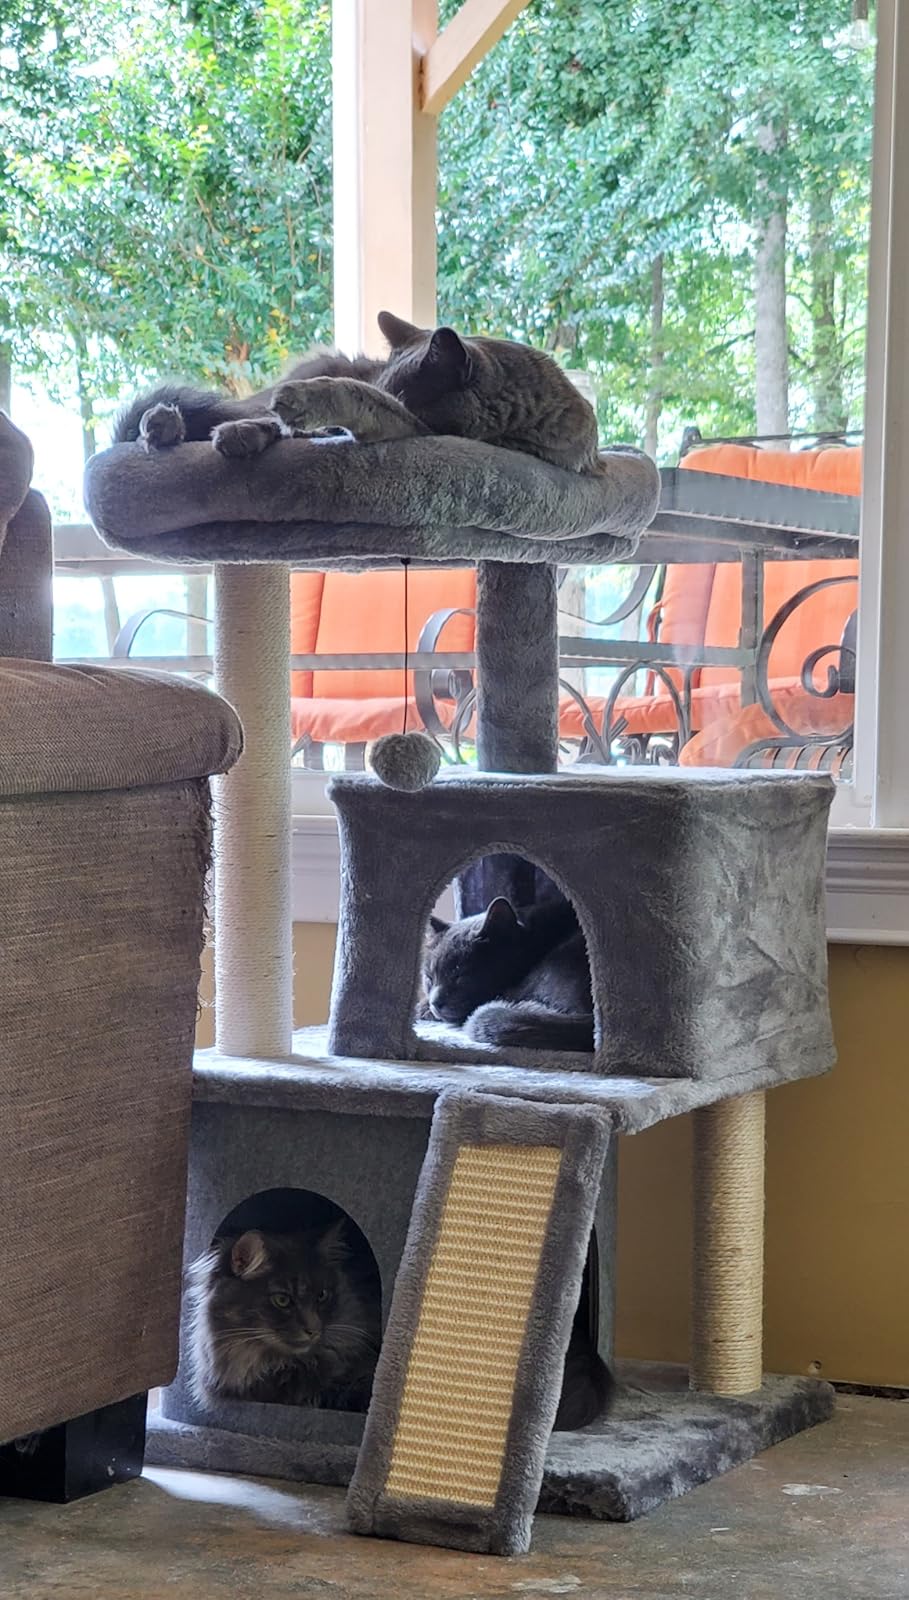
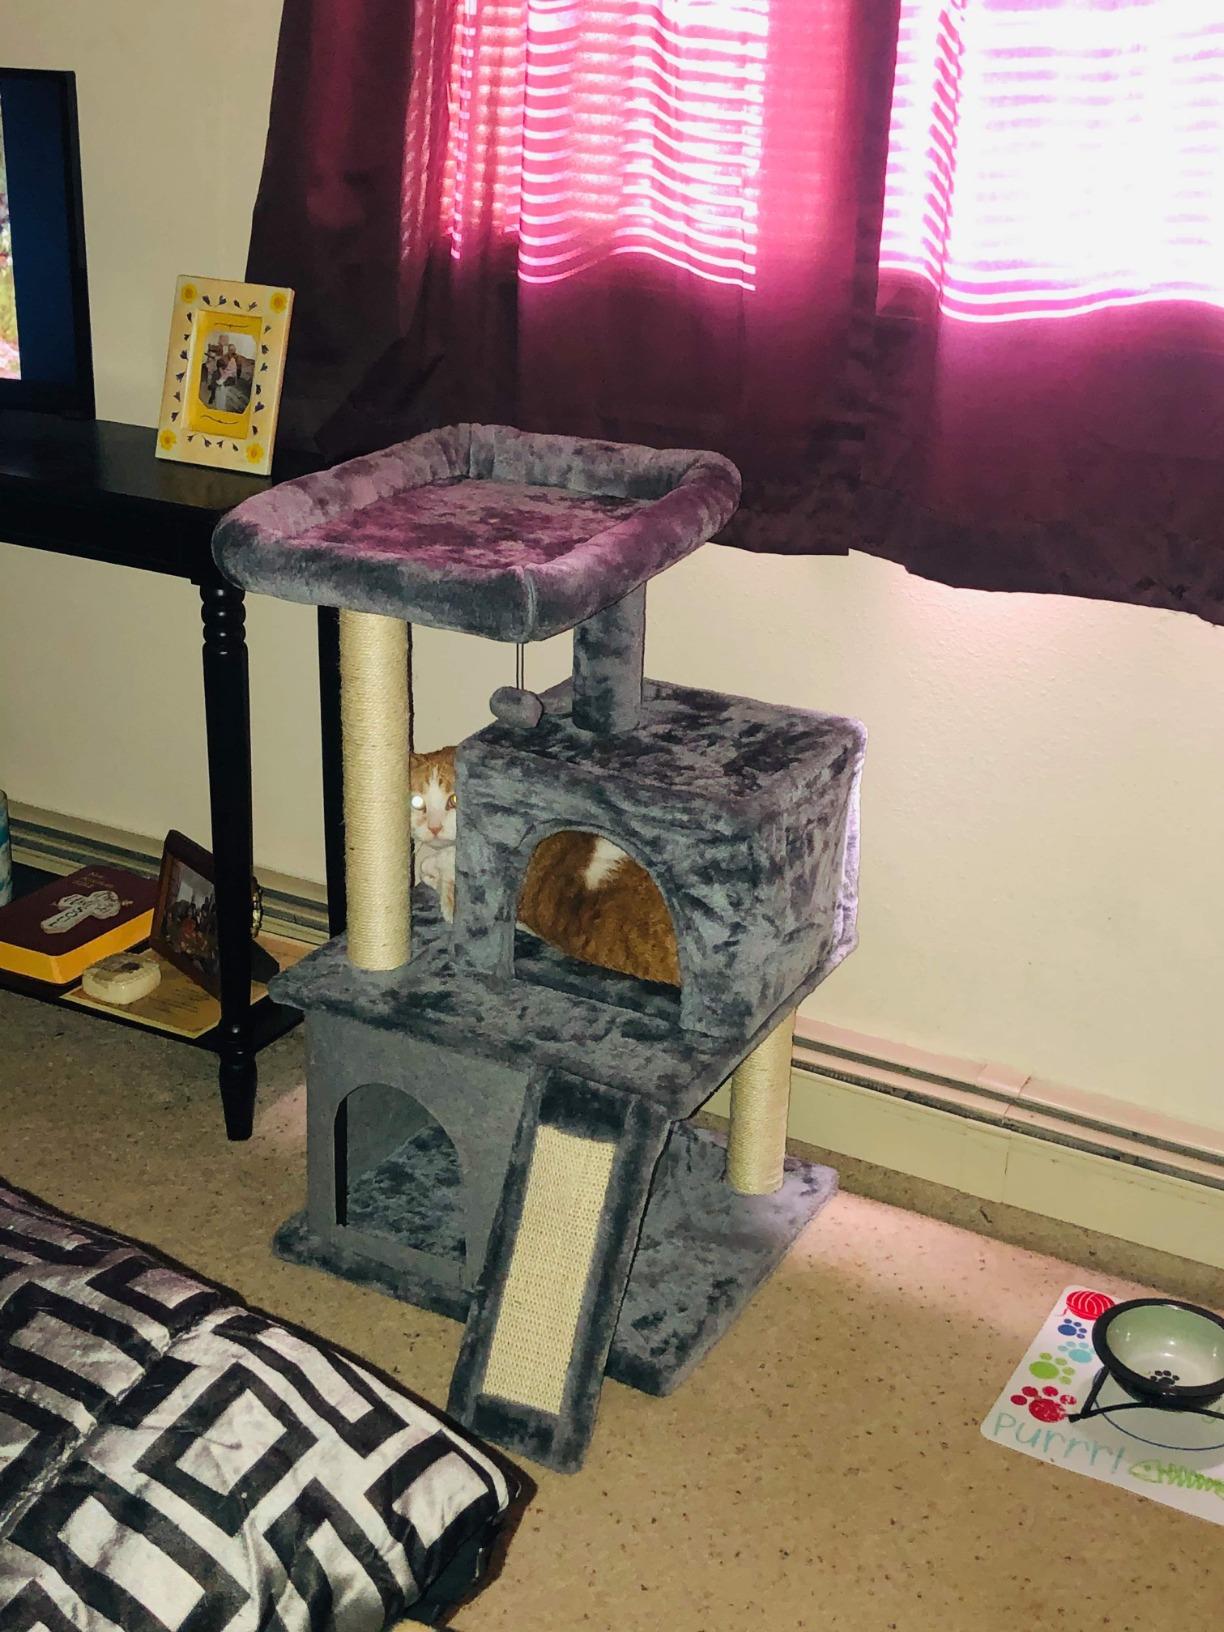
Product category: items_cat tree
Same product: yes